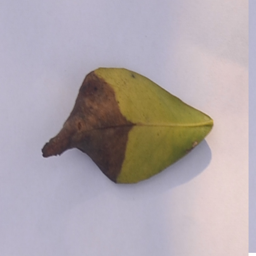
Plant part: leaf
Disease: black_spot